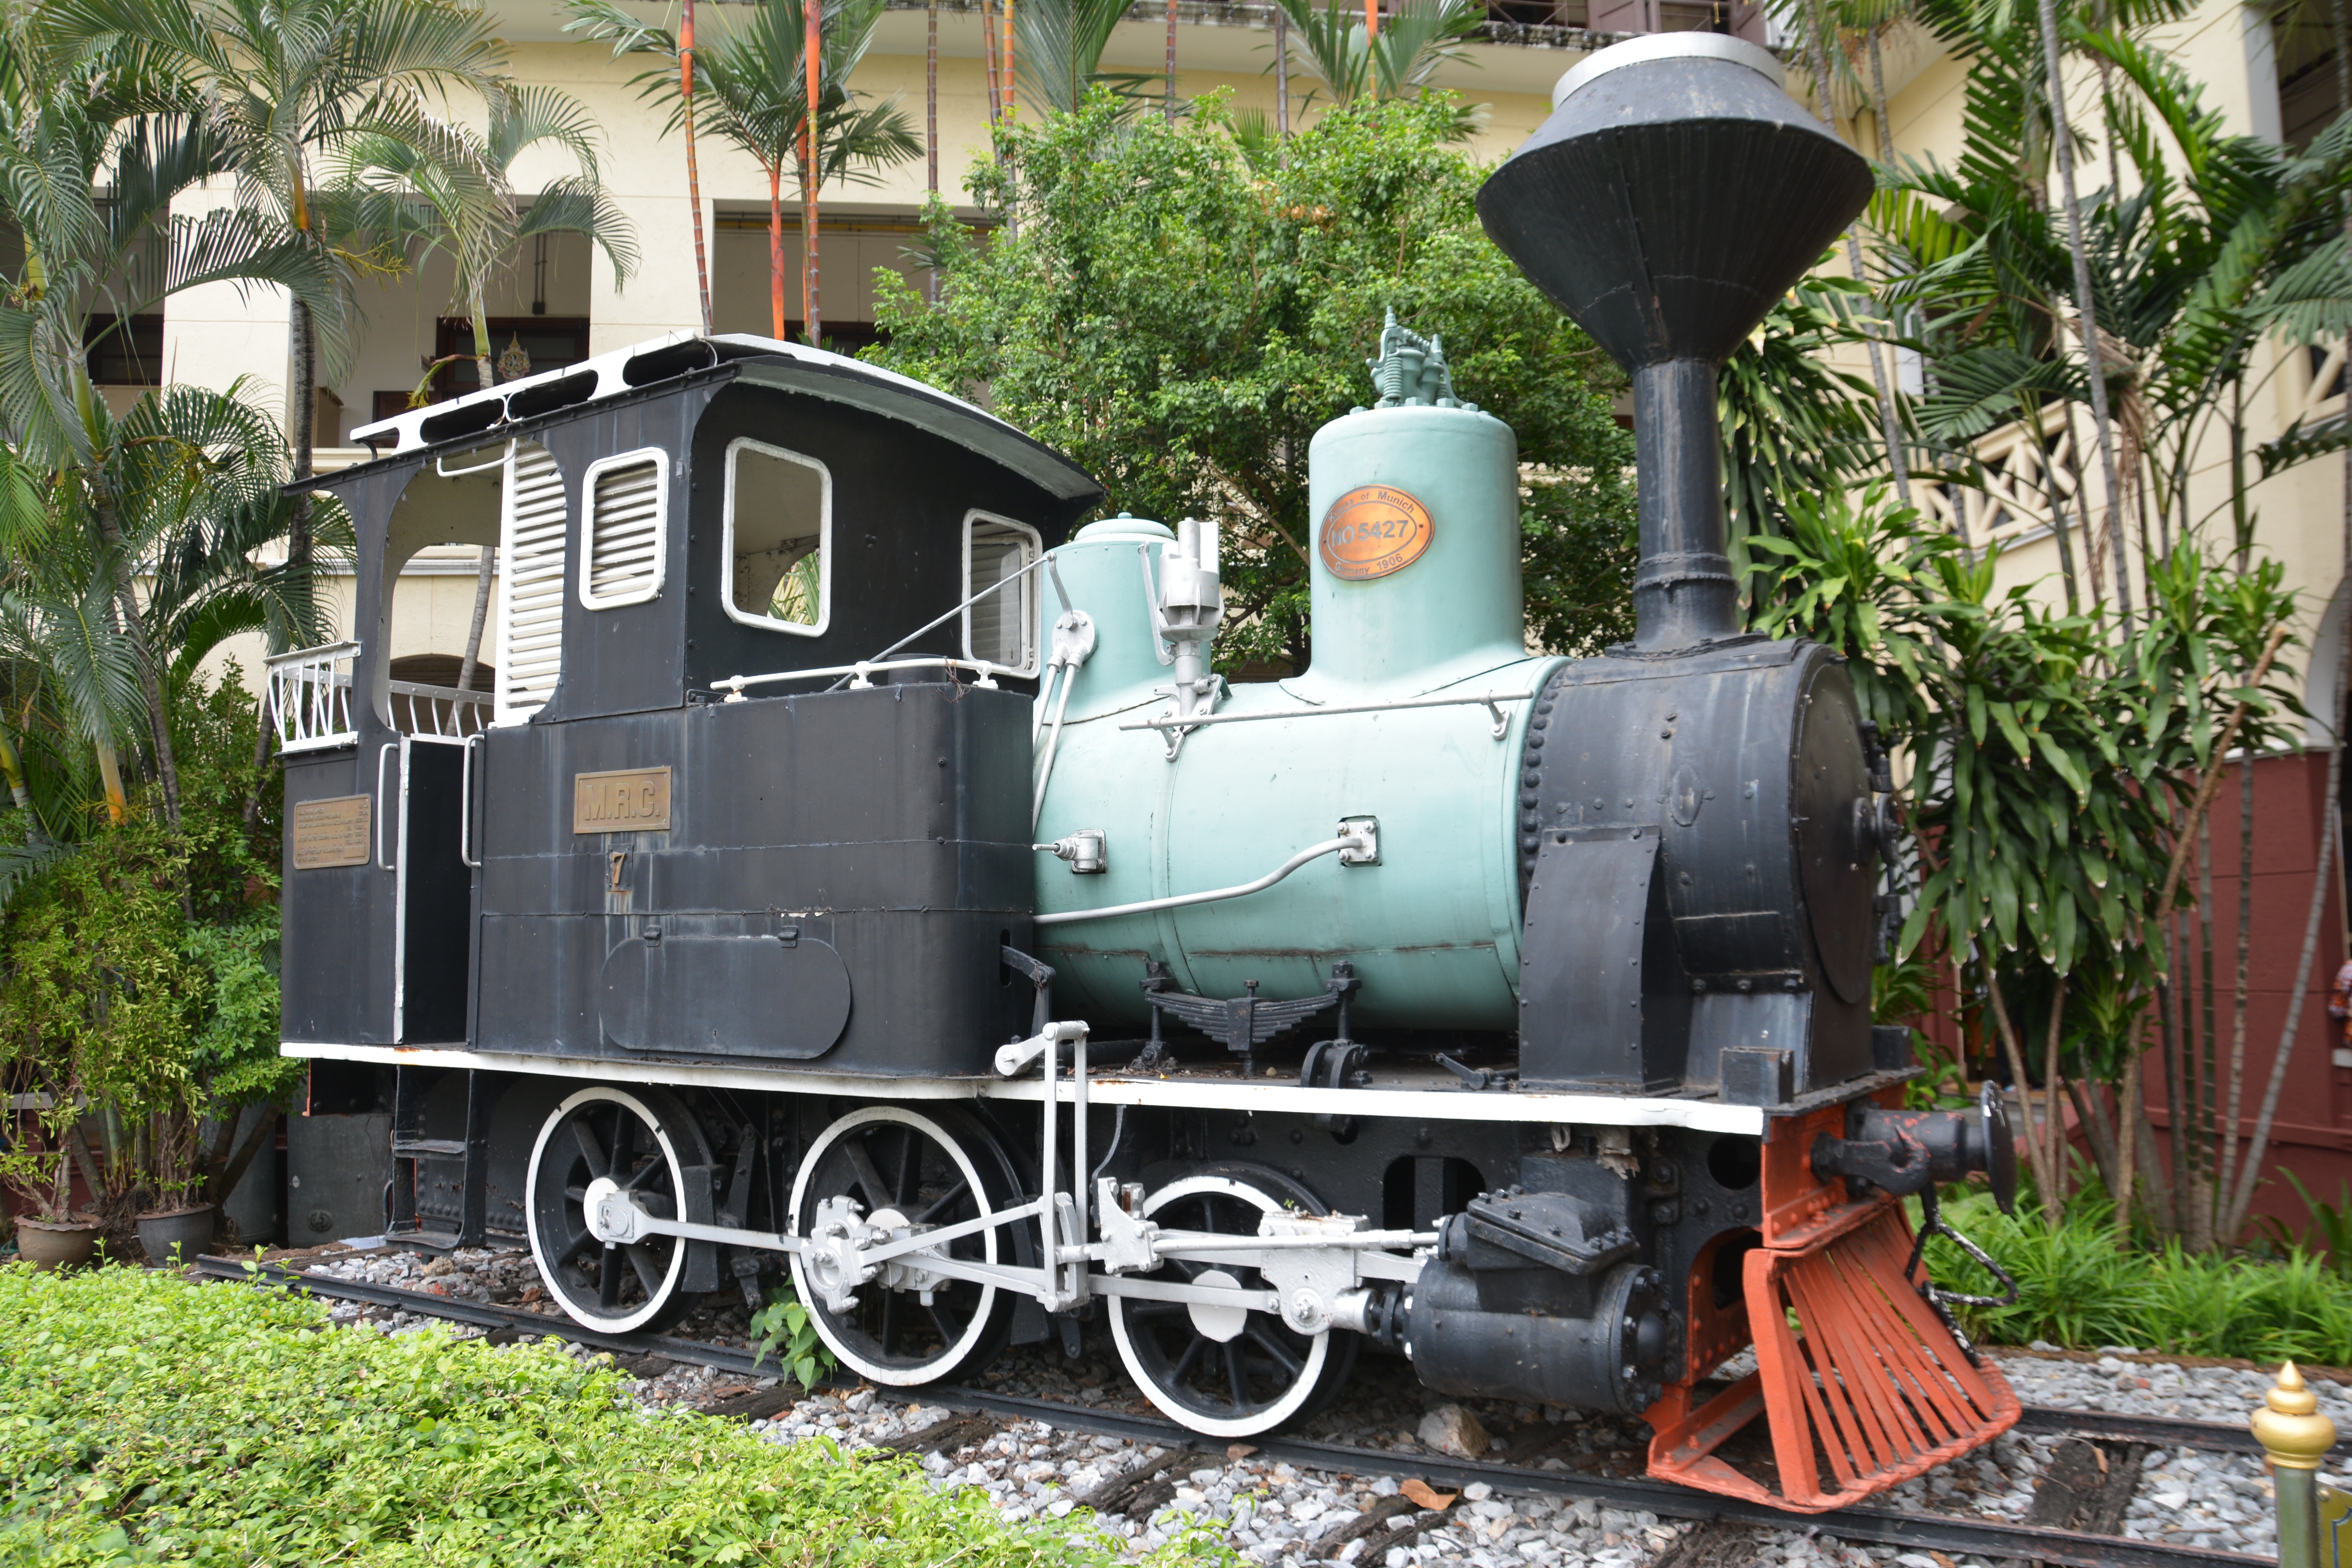
technology, track, railway, railroad, vintage, antique, retro, steam, old, rail, train, steel, transportation, transport, vehicle, station, ancient, machine, nostalgia, black, outdoors, locomotive, engine, wheels, history, steam engine, iron, historical, classic, coal, rail transport, obsolete, steam train, old fashioned, land vehicle, rolling stock, automotive engine part, railroad car